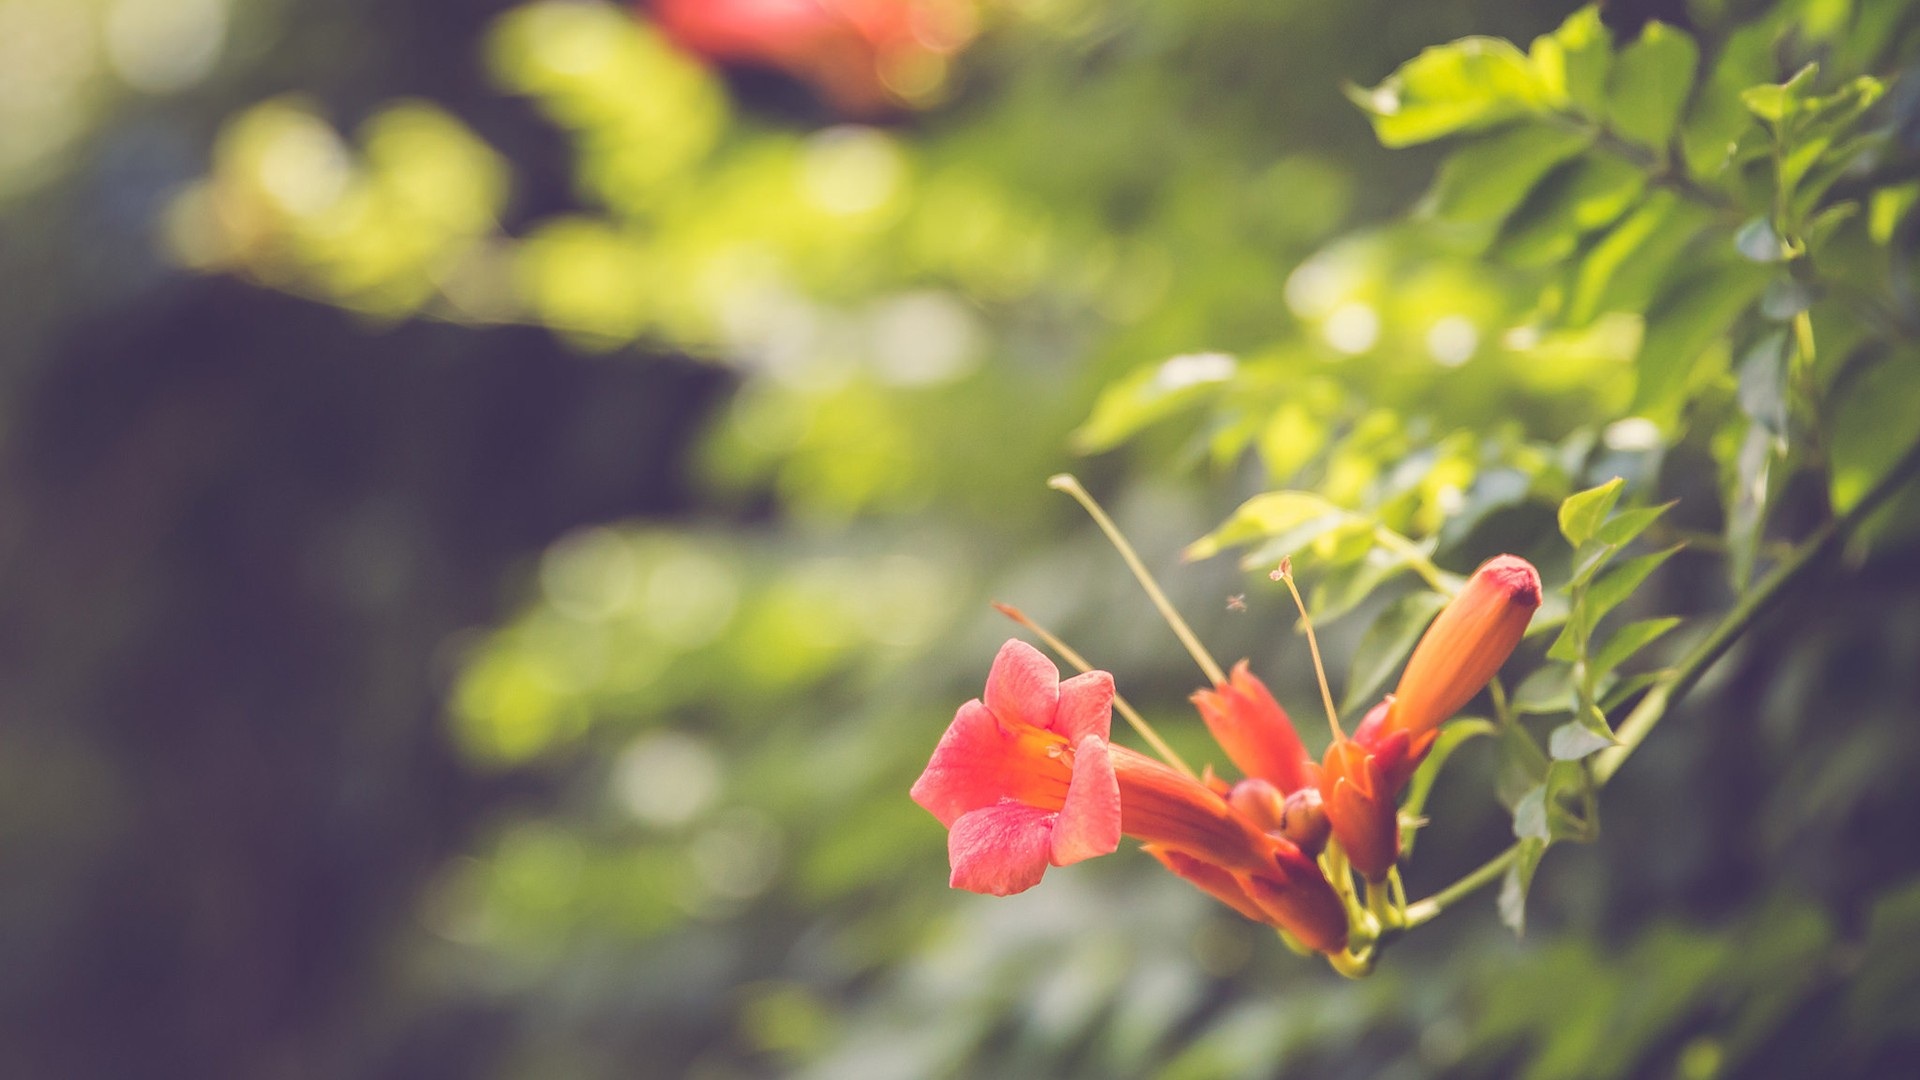
tree, nature, branch, blossom, plant, sunlight, leaf, flower, petal, green, red, autumn, botany, yellow, flora, wildflower, flowers, shrub, beautiful, macro photography, green leaf, the leaves, flowering plant, land plant